Beaconsfield (gallery)

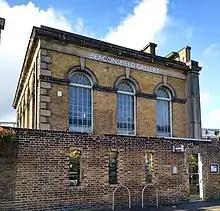
Beaconsfield Gallery

Beaconsfield is an artist-run non-profit art space situated in South London's gallery district, Vauxhall, England]. Spread over two large spaces encompassing a railway arch tunnel and the former Lambeth ragged school, the organisation run a yearly programme of exhibitions. The central focus of the gallery is to "provide a critical space for creative enquiry", additionally acting as a testbed and primary research vehicle informing theories of curatorial practice and the practice of making art.